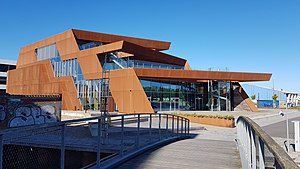
VUC Syd / VUC syd-sagen
FlowFactory
FlowFactory på Kulkajen i Haderslev
VUC Syd er et uddannelsescenter med afdelinger i Haderslev, Aabenraa, Sønderborg og Tønder. VUC Syd tilbyder en række forskellige uddannelser og kurser, heriblandt 2-årig hf, ordblindeundervisning og gymnasial supplering.